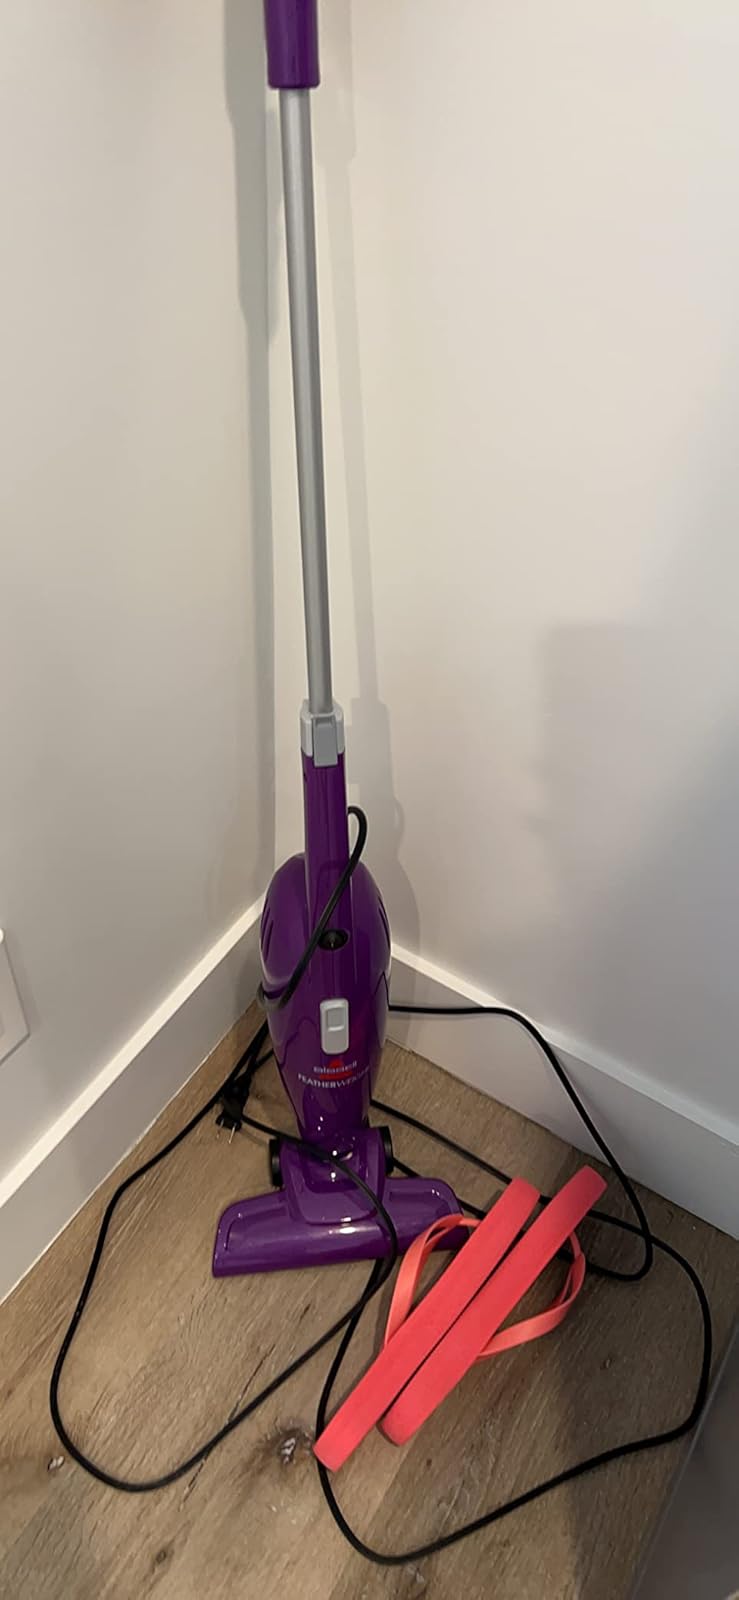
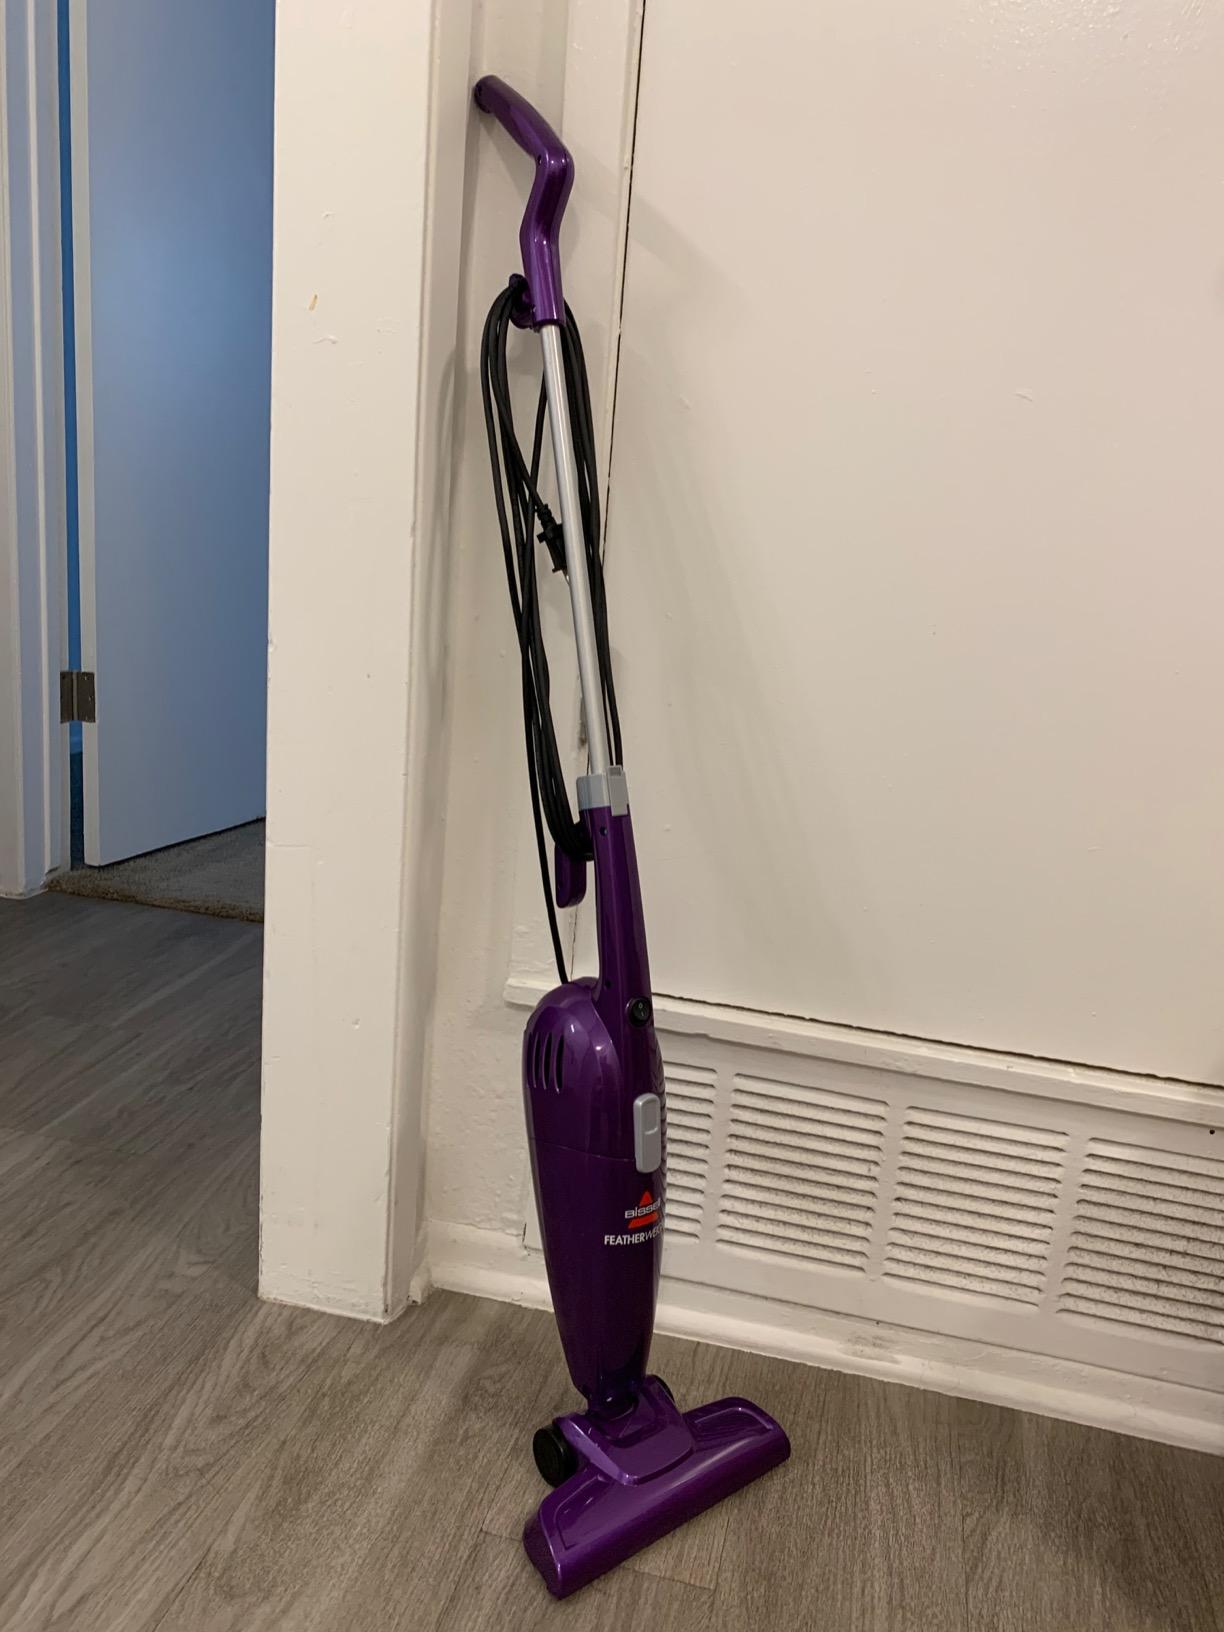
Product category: items_vacuum
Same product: yes